Kashiwado Tsuyoshi

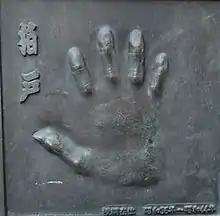
Kashiwado's handprint displayed on a monument in Ryōgoku, Tokyo

Kashiwado changed the spelling of his ring name to in May 1962, but changed it back in November 1964. He went on to win five top division championships in total, a long way behind the thirty-two captured by his rival Taihō, who was promoted to "yokozuna" simultaneously with him. He was however a tournament runner-up on no fewer than fifteen occasions. Kashiwado suffered from many injury problems during his career, which led to him being dubbed the "glass "yokozuna"". He failed to complete four tournaments in a row from January to July 1963. However he made a spectacular comeback in September 1963, winning his first championship as a "yokozuna" with a perfect 15–0 record. He was listed as a "yokozuna" on the "banzuke" for 47 tournaments, which puts him in equal seventh place on the all-time list. He was popular among sumo crowds, appealing to those who found Taihō too dominant. The eight years in which the two shared the "yokozuna" rank was known as the "Hakuhō" era, a combination of their names ("Haku" is another reading of "Kashi") as well as a pun on the late 7th century period known as the Hakuhō period. Their head-to-head record was fairly even, standing at 18–16 in Taihō's favour by May 1967, before Taihō won their last five matches in a row as Kashiwado began to fade.